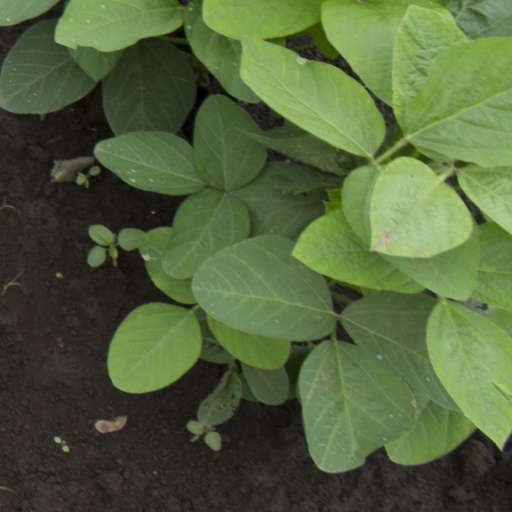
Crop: soybean